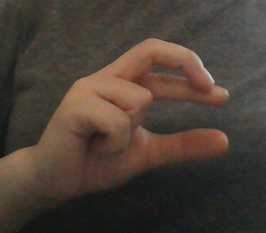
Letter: thal